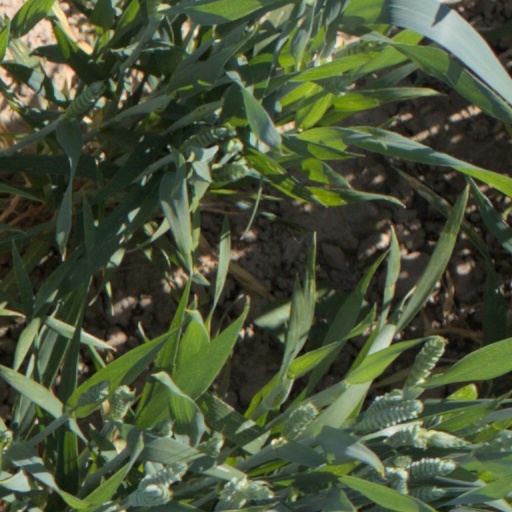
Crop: wheat